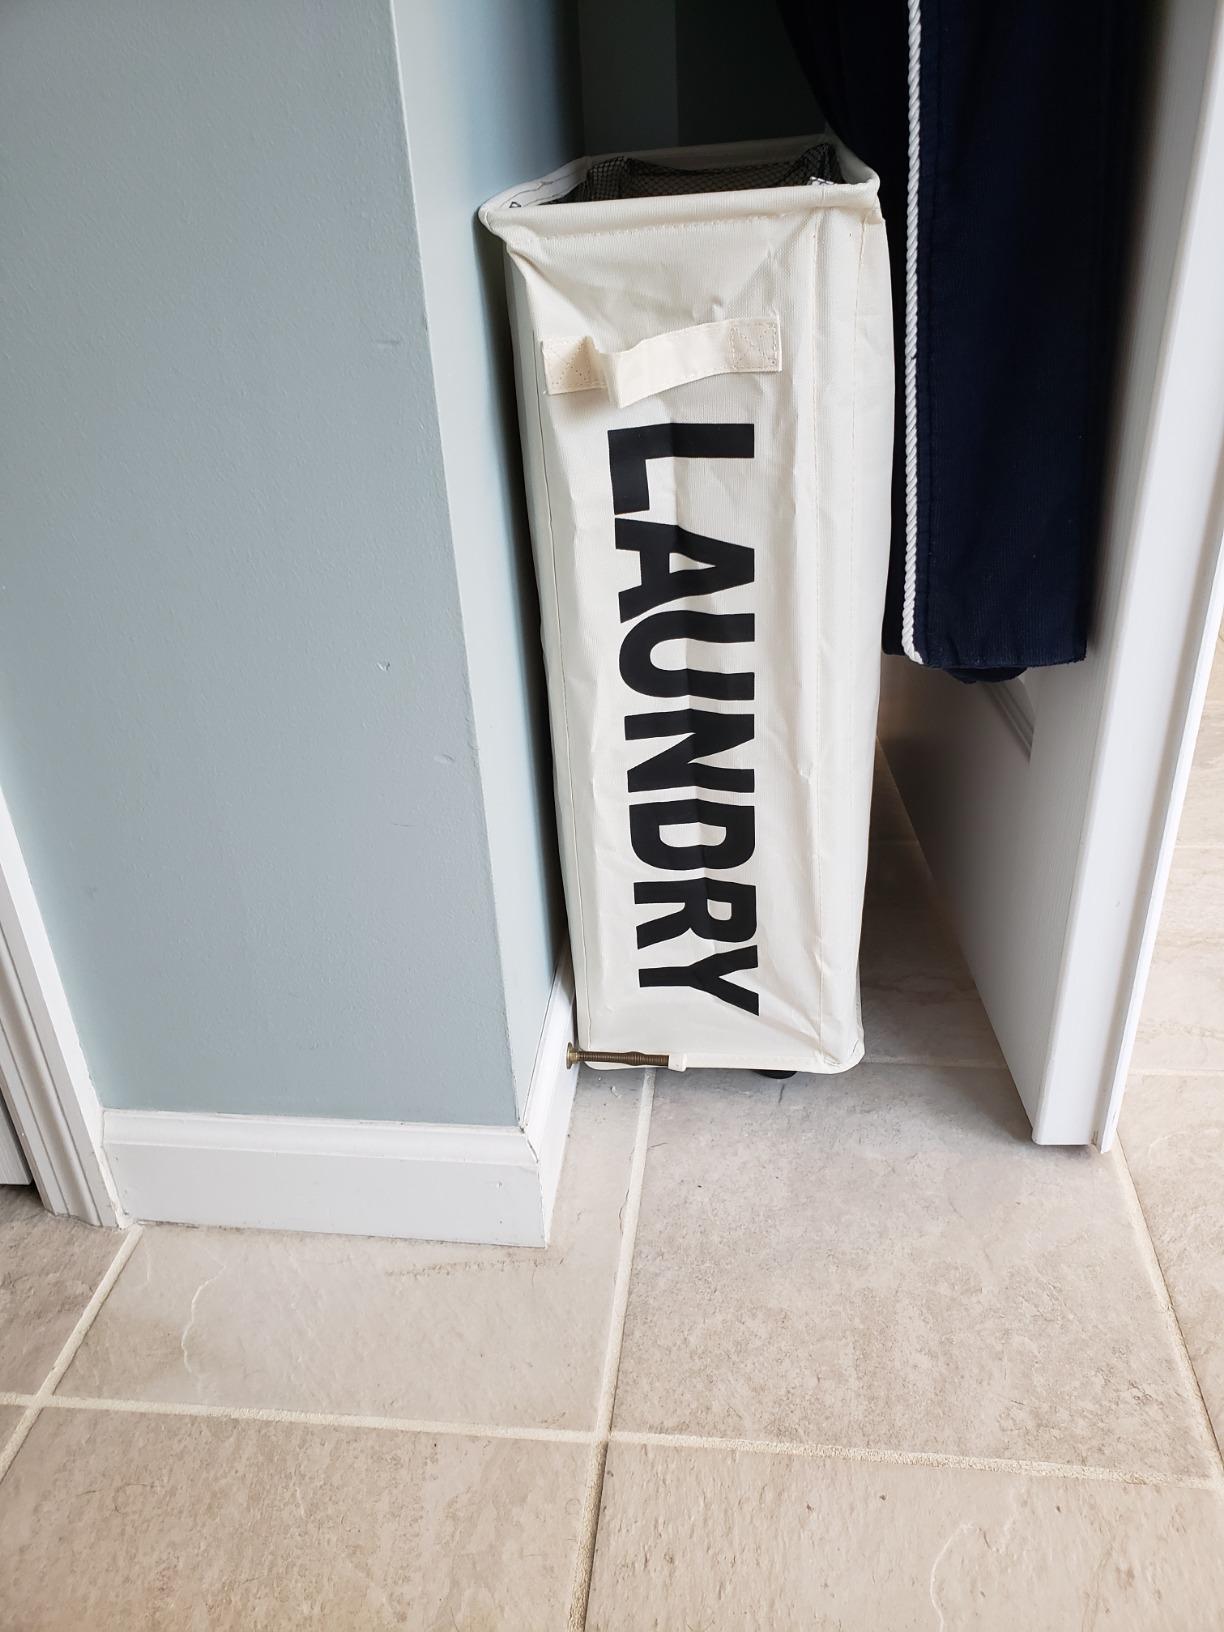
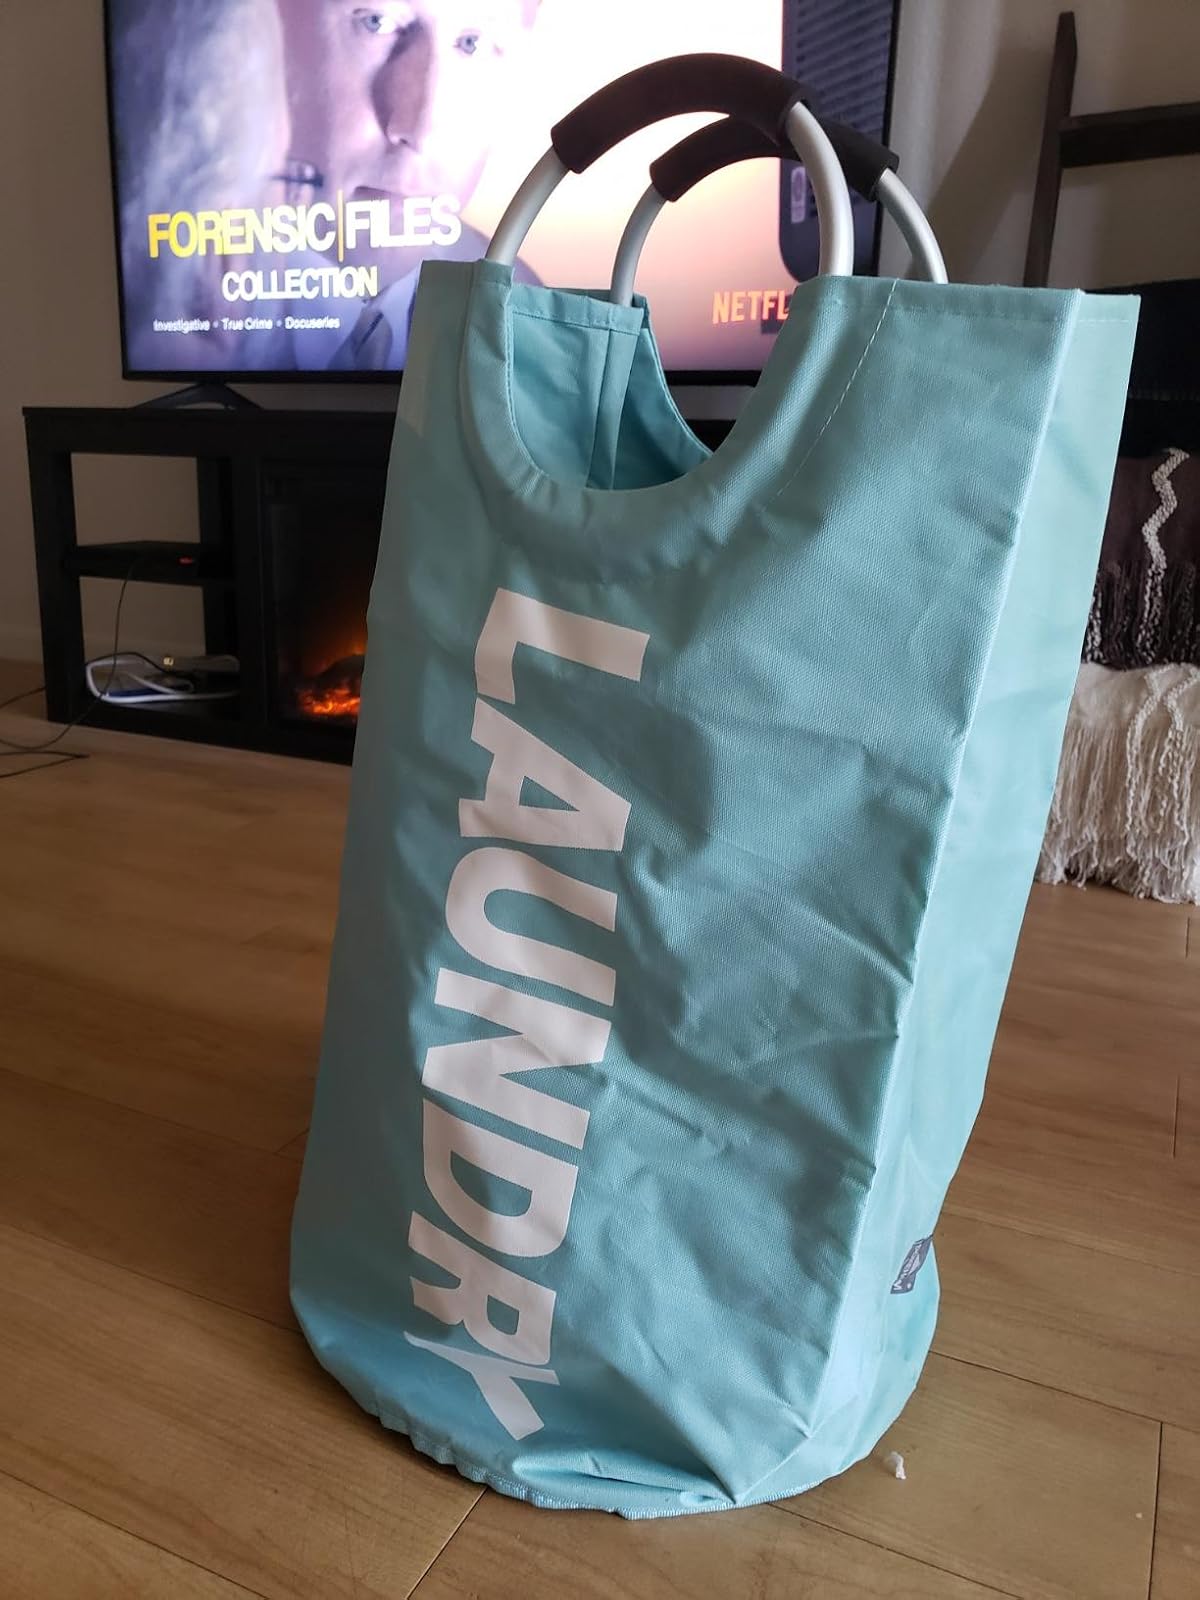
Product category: items_hamper
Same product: no